Carthaginian II

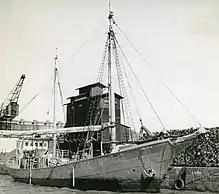
As "Komet" in Sweden

As a result, "Mary" was sold shortly after completion to Denmark, and renamed "Familiens Haab" in 1922. In 1923 she was sold to Sweden and renamed "Komet". She worked the Baltic Sea as a freighter hauling cement until 1970 and was decommissioned. Because Krupp had built her hull using steel that had been intended for U-boats, "Komet" (and her sisters) developed a reputation for longevity.